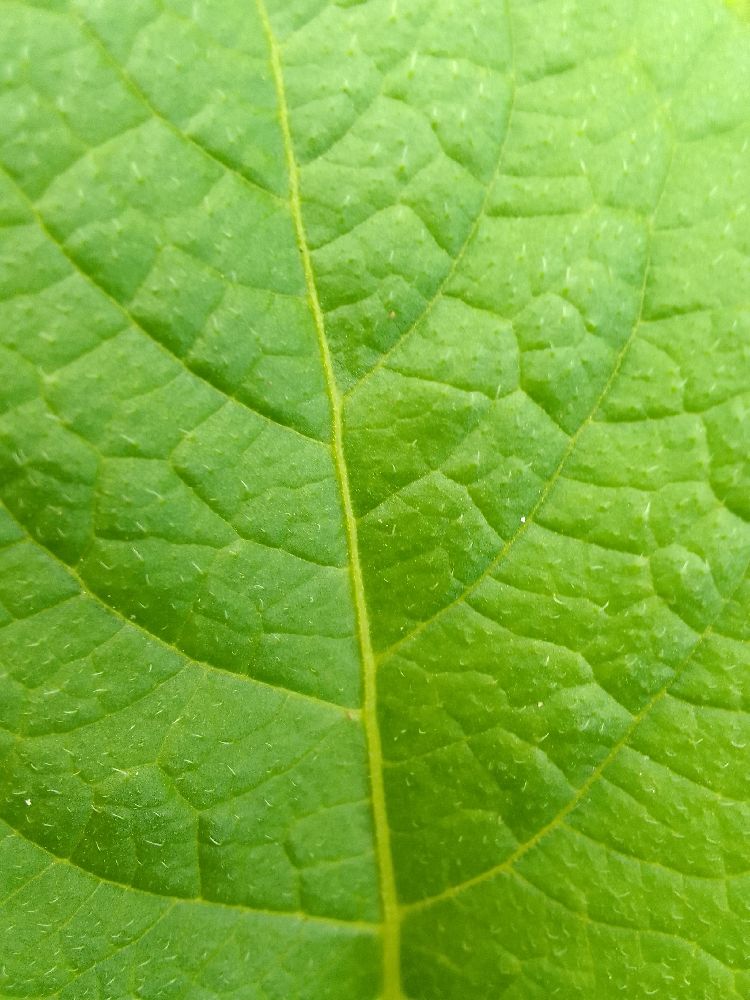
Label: Healthy